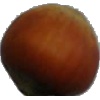
Label: nut_forest